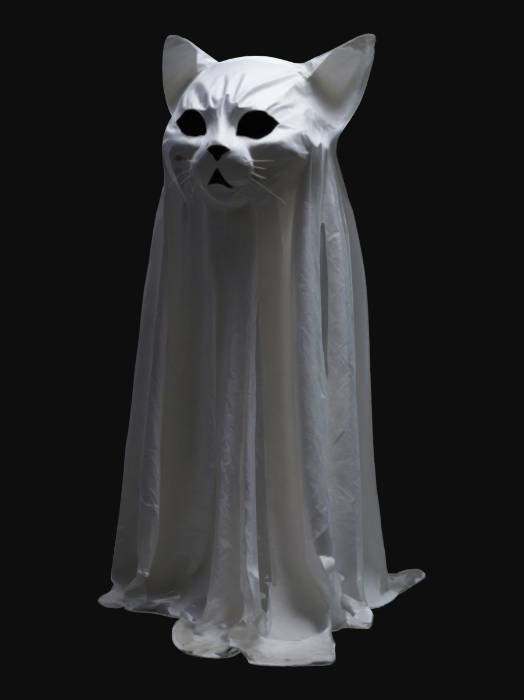
미적 점수 (1~10점): 1